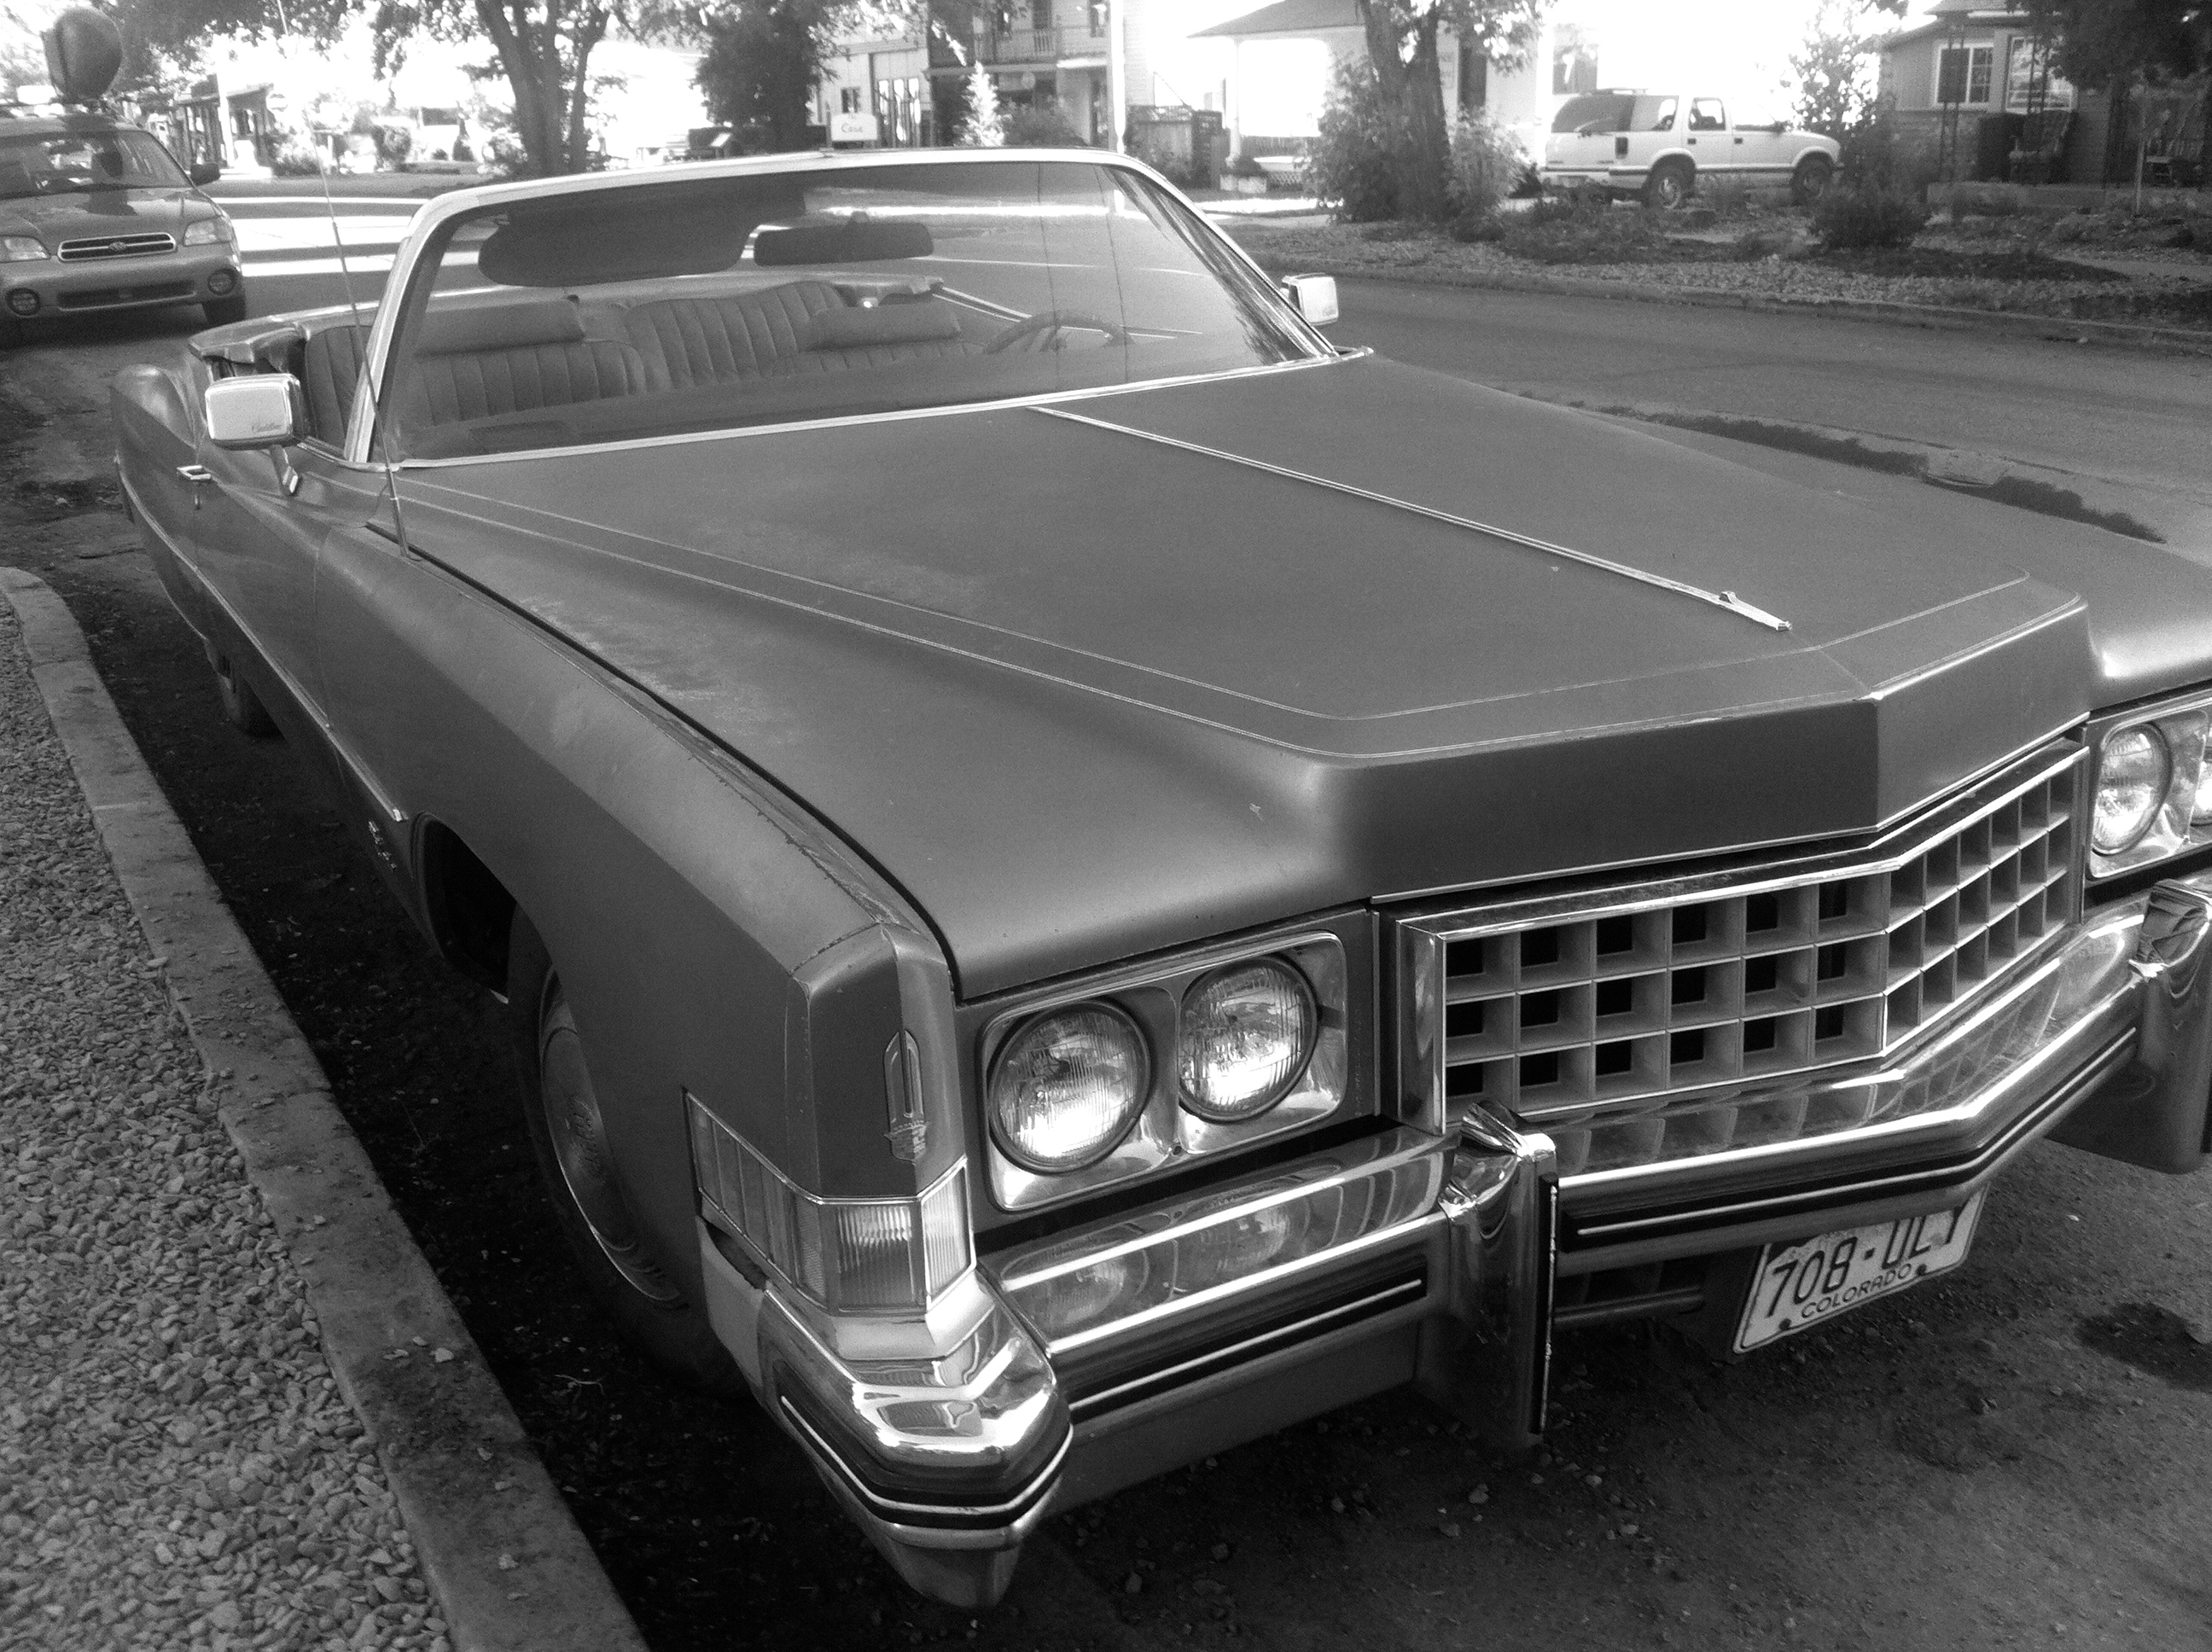
car, vehicle, classic car, sedan, cadillac, coupe, odyssey, hurleylounge, antique car, land vehicle, cadillac eldorado, automobile make, automotive exterior, luxury vehicle, full size car, lincoln mark series, cadillac calais, lincoln continental mark v, cadillac coupe de ville